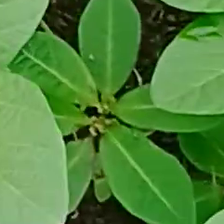
Weed species: Moti_dudhi(Euphorbia_geneculata_L)